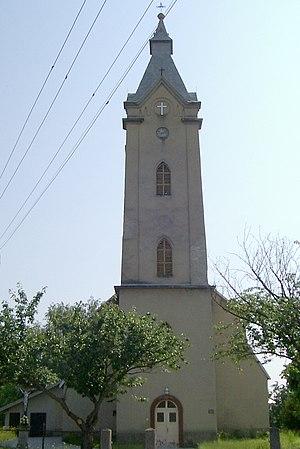
Dlhé nad Cirochou est un village de Slovaquie situé dans la région de Prešov.